Ivan Arkadin

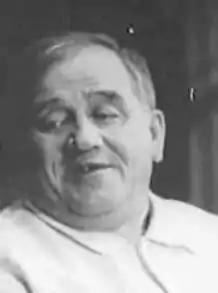

In 1908 Ivan began to play in the drama theater of P.P. Gaideburov. In 1914-1938 he worked at the Moscow Chamber Theater, and after that at the State Central Youth Theater.